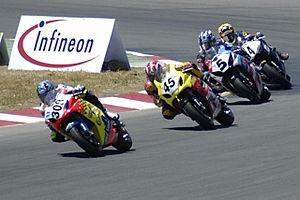
La dynamique des cycles est la science du mouvement des bicyclettes et motos et des éléments qui les composent, causé par les forces qu'ils subissent. La dynamique est une branche de la mécanique classique, elle-même part de la physique. Les bicyclettes et les motos sont toutes deux des véhicules à trajectoire unique, ce qui rend les caractéristiques de leur mouvement fondamentalement similaires.